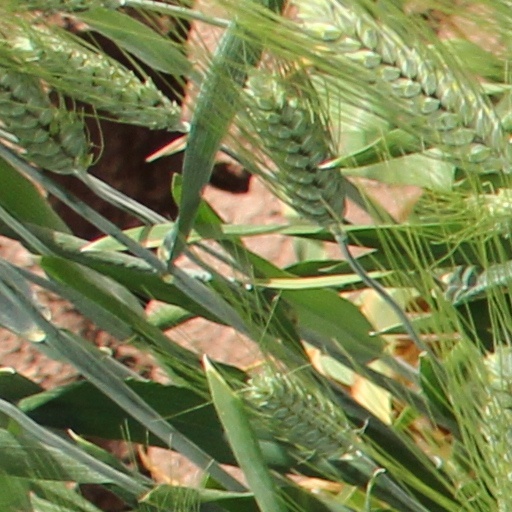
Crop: wheat